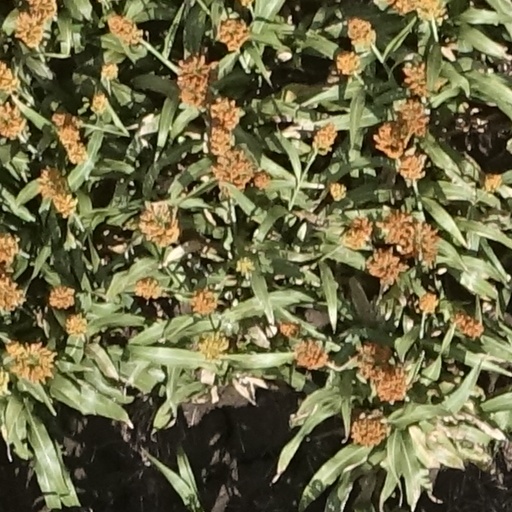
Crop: sorghum